List of Michelin-starred restaurants in California

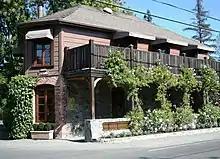
The French Laundry, a 3 Michelin-starred restaurant in Yountville, California

The "Michelin Guides" have been published by the French tire company Michelin since 1900. They were designed as a guide to tell drivers about eateries they recommended to visit and to subtly sponsor their tires, by encouraging drivers to use their cars more and therefore need to replace the tires as they wore out. Over time, the stars that were given out started to become more valuable.